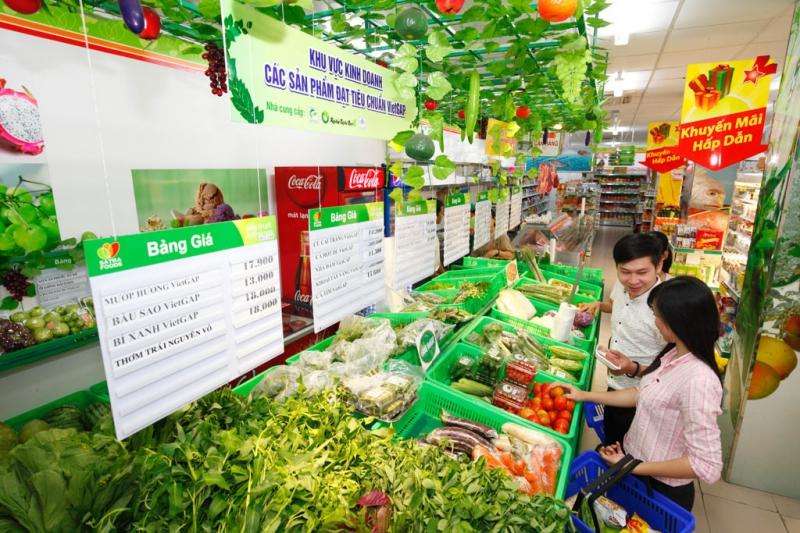
những người này đang đến mua hàng ở khu hàng rau, củ, quả